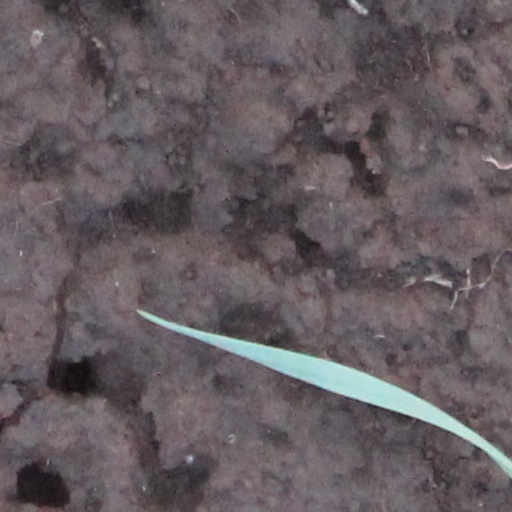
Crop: wheat